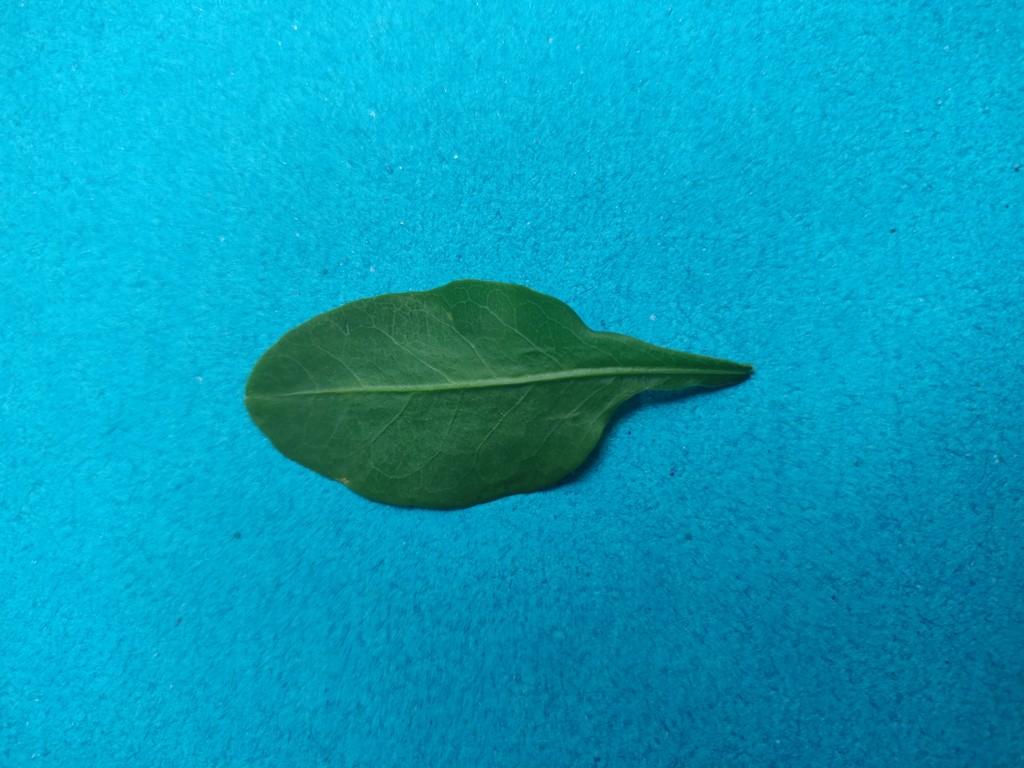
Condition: Healthy
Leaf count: single
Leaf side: front